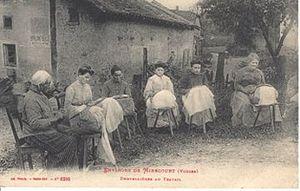
La dentelle de Mirecourt est une dentelle aux fuseaux originaire de la ville de Mirecourt, à l'ouest du département français des Vosges.
Mirecourt est une commune française, chef-lieu de canton du département des Vosges dans l'arrondissement de Neufchâteau. Située en Lorraine, la commune fait aujourd'hui partie de la région administrative Grand Est.